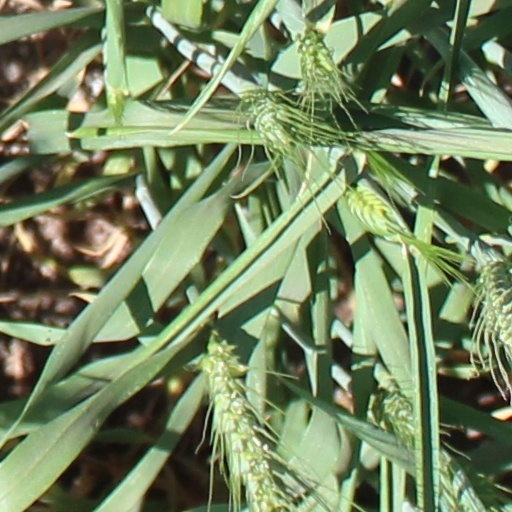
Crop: wheat